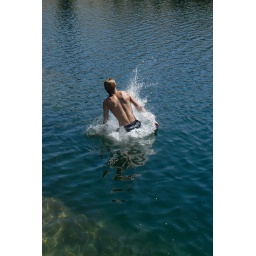
Brett jumping off rock into Long Lake near Serene Lakes-05-2 7-29-07